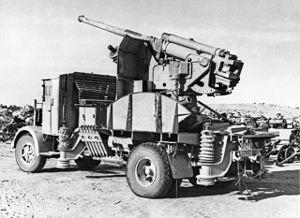
Le Lancia Ro - tipo 264 militaire - fut le premier d’une grande famille de camions lourds du constructeur italien Lancia V.I., lancé en 1933. Il était proposé en deux versions avec des motorisations différentes, essence ou diesel. Le Moteur Diesel étant dérivé du moteur Junkers à deux cylindres produit par Fiat V.I.. Ce camion, particulièrement robuste, fut le premier en Italie à recevoir une boîte à 4 vitesses avec réducteur. De la version diesel militaire naitront deux versions civiles avec des empattements et longueurs différents.
Le Lancia Esaro - tipo 267 - est un camion militaire polyvalent lancé en 1942, pendant la Seconde Guerre mondiale. Il est dérivé du Lancia 3Ro.